95th Fighter Squadron

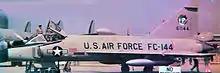
95 FIS Convair F-102A Delta Dagger 56–1144, Summer 1958

In May 1953 the squadron replaced its cannon armed F-94Bs with Mighty Mouse rocket armed North American F-86D Sabres. In 1956, as ADC prepared to upgrade its system to the Semi-Automatic Ground Environment (SAGE), the 4710th wing was discontinued and the squadron was reassigned to the 85th Air Division. In 1957, the squadron replaced its Sabres with the F-86L model, which was equipped with data link to receive commands directly from the SAGE combat direction center without using voice radio.